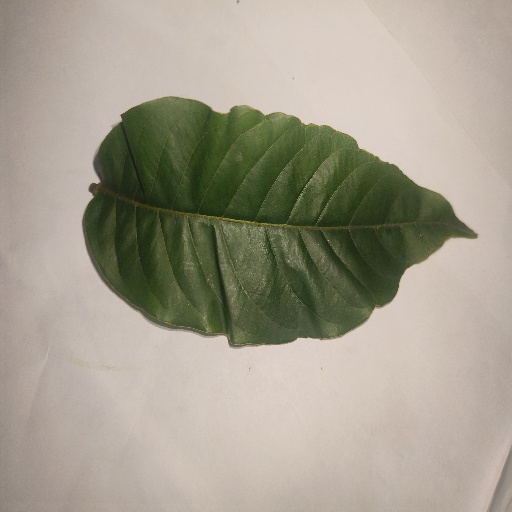
Species: HariTaki
Leaf condition: Healthy Leaf